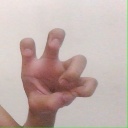
अक्षर: छ